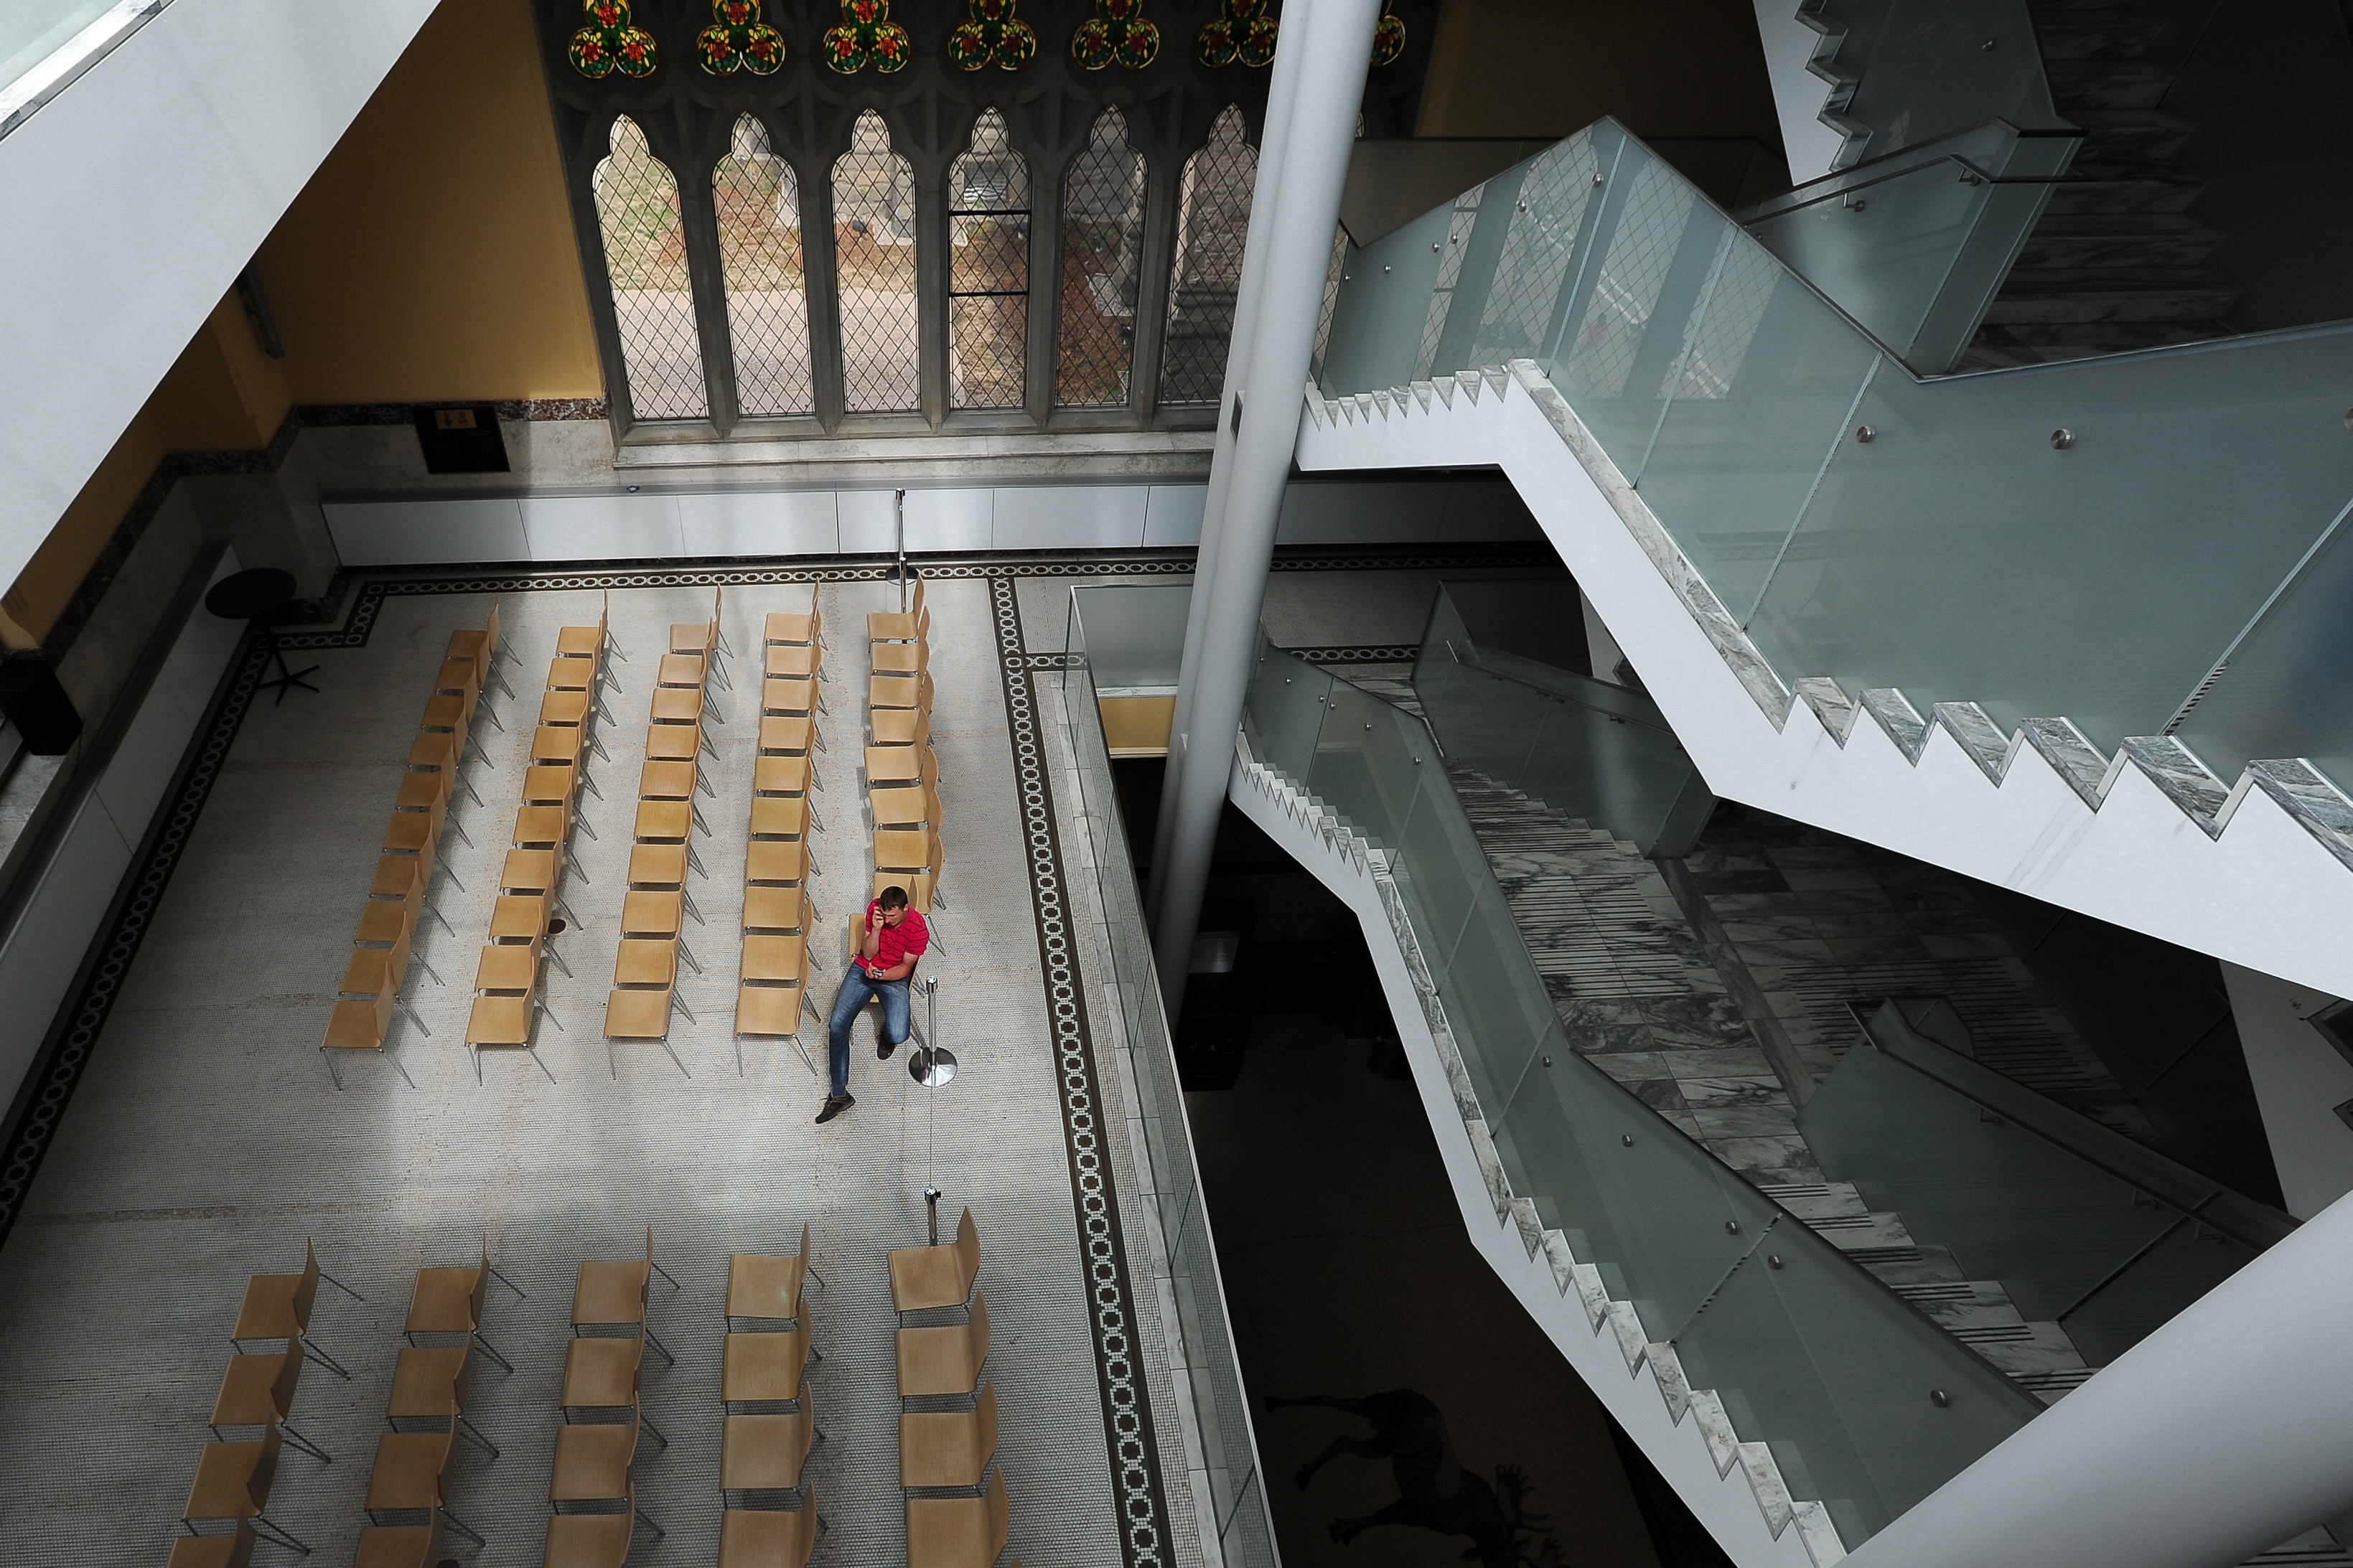
architecture, structure, skyscraper, design, stairs, tourist attraction